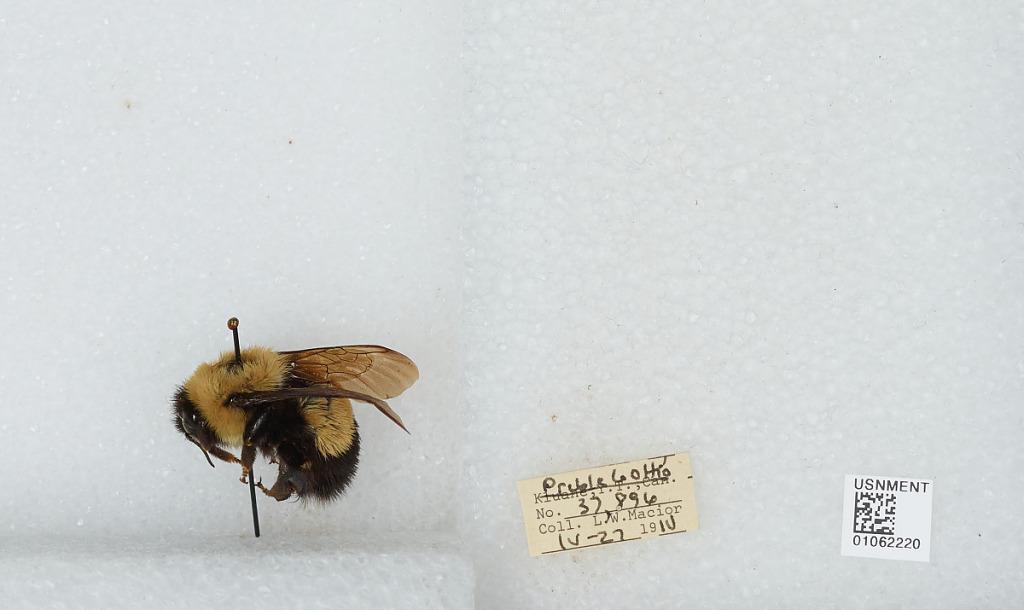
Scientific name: Bombus (Bombus) affinis Cresson
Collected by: L. Macior
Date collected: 1974-4-27
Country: United States
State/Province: Ohio
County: Preble
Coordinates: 39.7778, -84.6897